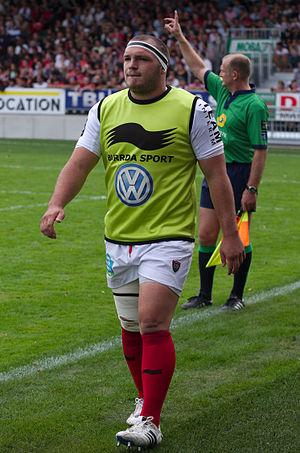
Jean-Charles Orioli, né le 9 aout 1989 à Chatillon-sur-Seine, est un joueur de rugby à XV français qui évolue au poste de talonneur au sein de l'effectif du Stade Rochelais.